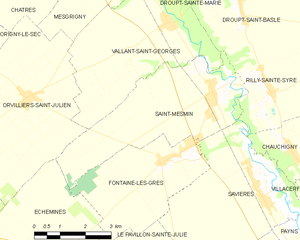
Carte des communes françaises: Saint-Mesmin